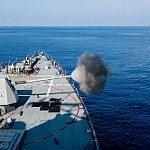
Scene: Outdoor